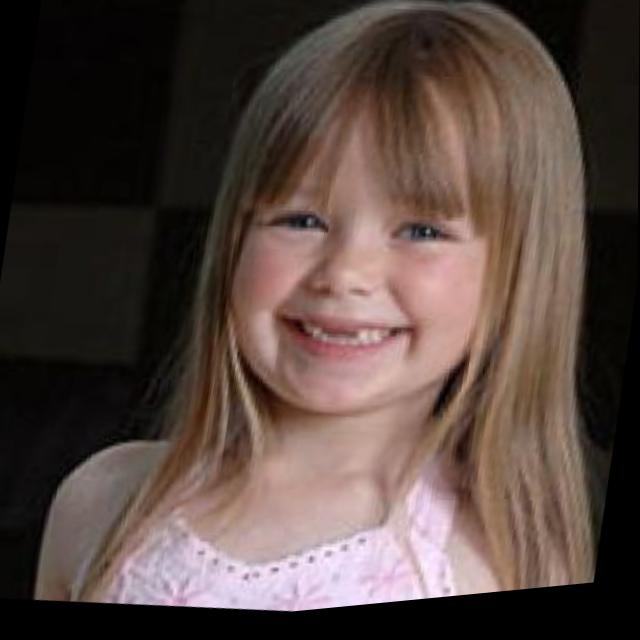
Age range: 0-12